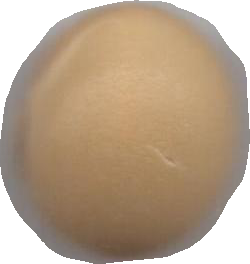
Variety: Grobogan